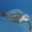
Label: turtle